Thekla (wrestler)

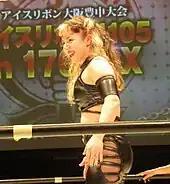
Thekla in March 2021

Thekla made her first appearance at Ice Ribbon on 27 July 2019, teaming up with Hamuko Hoshi and Suzu Suzuki in a losing effort against Asahi, Matsuya Uno and Tsukasa Fujimoto in a six-woman tag team match. She spent most of the summer performing at Ice Ribbon shows in Japan before briefly returning to Austria in September, where she later won her first championship title, the World Underground Wrestling (WUW) Women's Championship, on 15 December 2019 at the "Weberknecht".